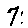
Label: 7